Adélia Prado

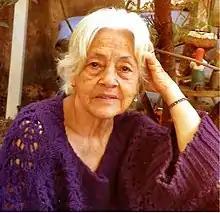
Adélia Prado in 2014, the year she won the Griffin Lifetime Recognition Award.

She was born in Divinópolis, Minas Gerais (one of the landlocked states of Brazil), where she still lives. Her family were railroad laborers, and both her mother and grandmother died during childbirth. She was the first member of her family to attend university, gaining degrees in Philosophy and Religious Education from the University of Divinópolis. She taught school until 1979, and was the Cultural Liaison for the City of Divinópolis from 1983 to 1988.